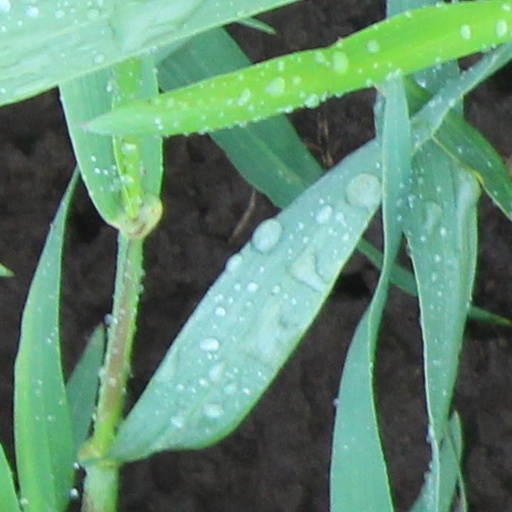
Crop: wheat